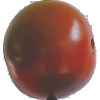
Label: Tomato Maroon 1